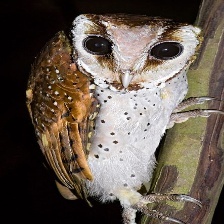
Species: ORIENTAL BAY OWL
Scientific name: PHODILUS BADIUS
ImageNet parent category: great_grey_owl